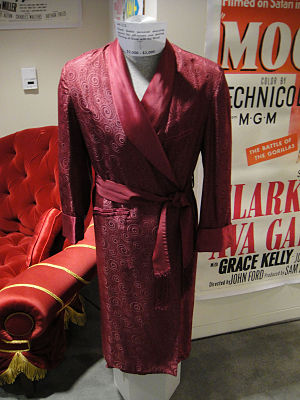
Morgenkåbe
En morgenkåbe, der blev brugt af Clark Gable.
En morgenkåbe, housecoat eller slåbrok er et frakkelignende beklædningsgenstand. Den minder om en kåbe og har bælte. Den kan have hætte og sjalskrave. Den bæres typisk om morgenen over en pyjamas eller inden sengetid.